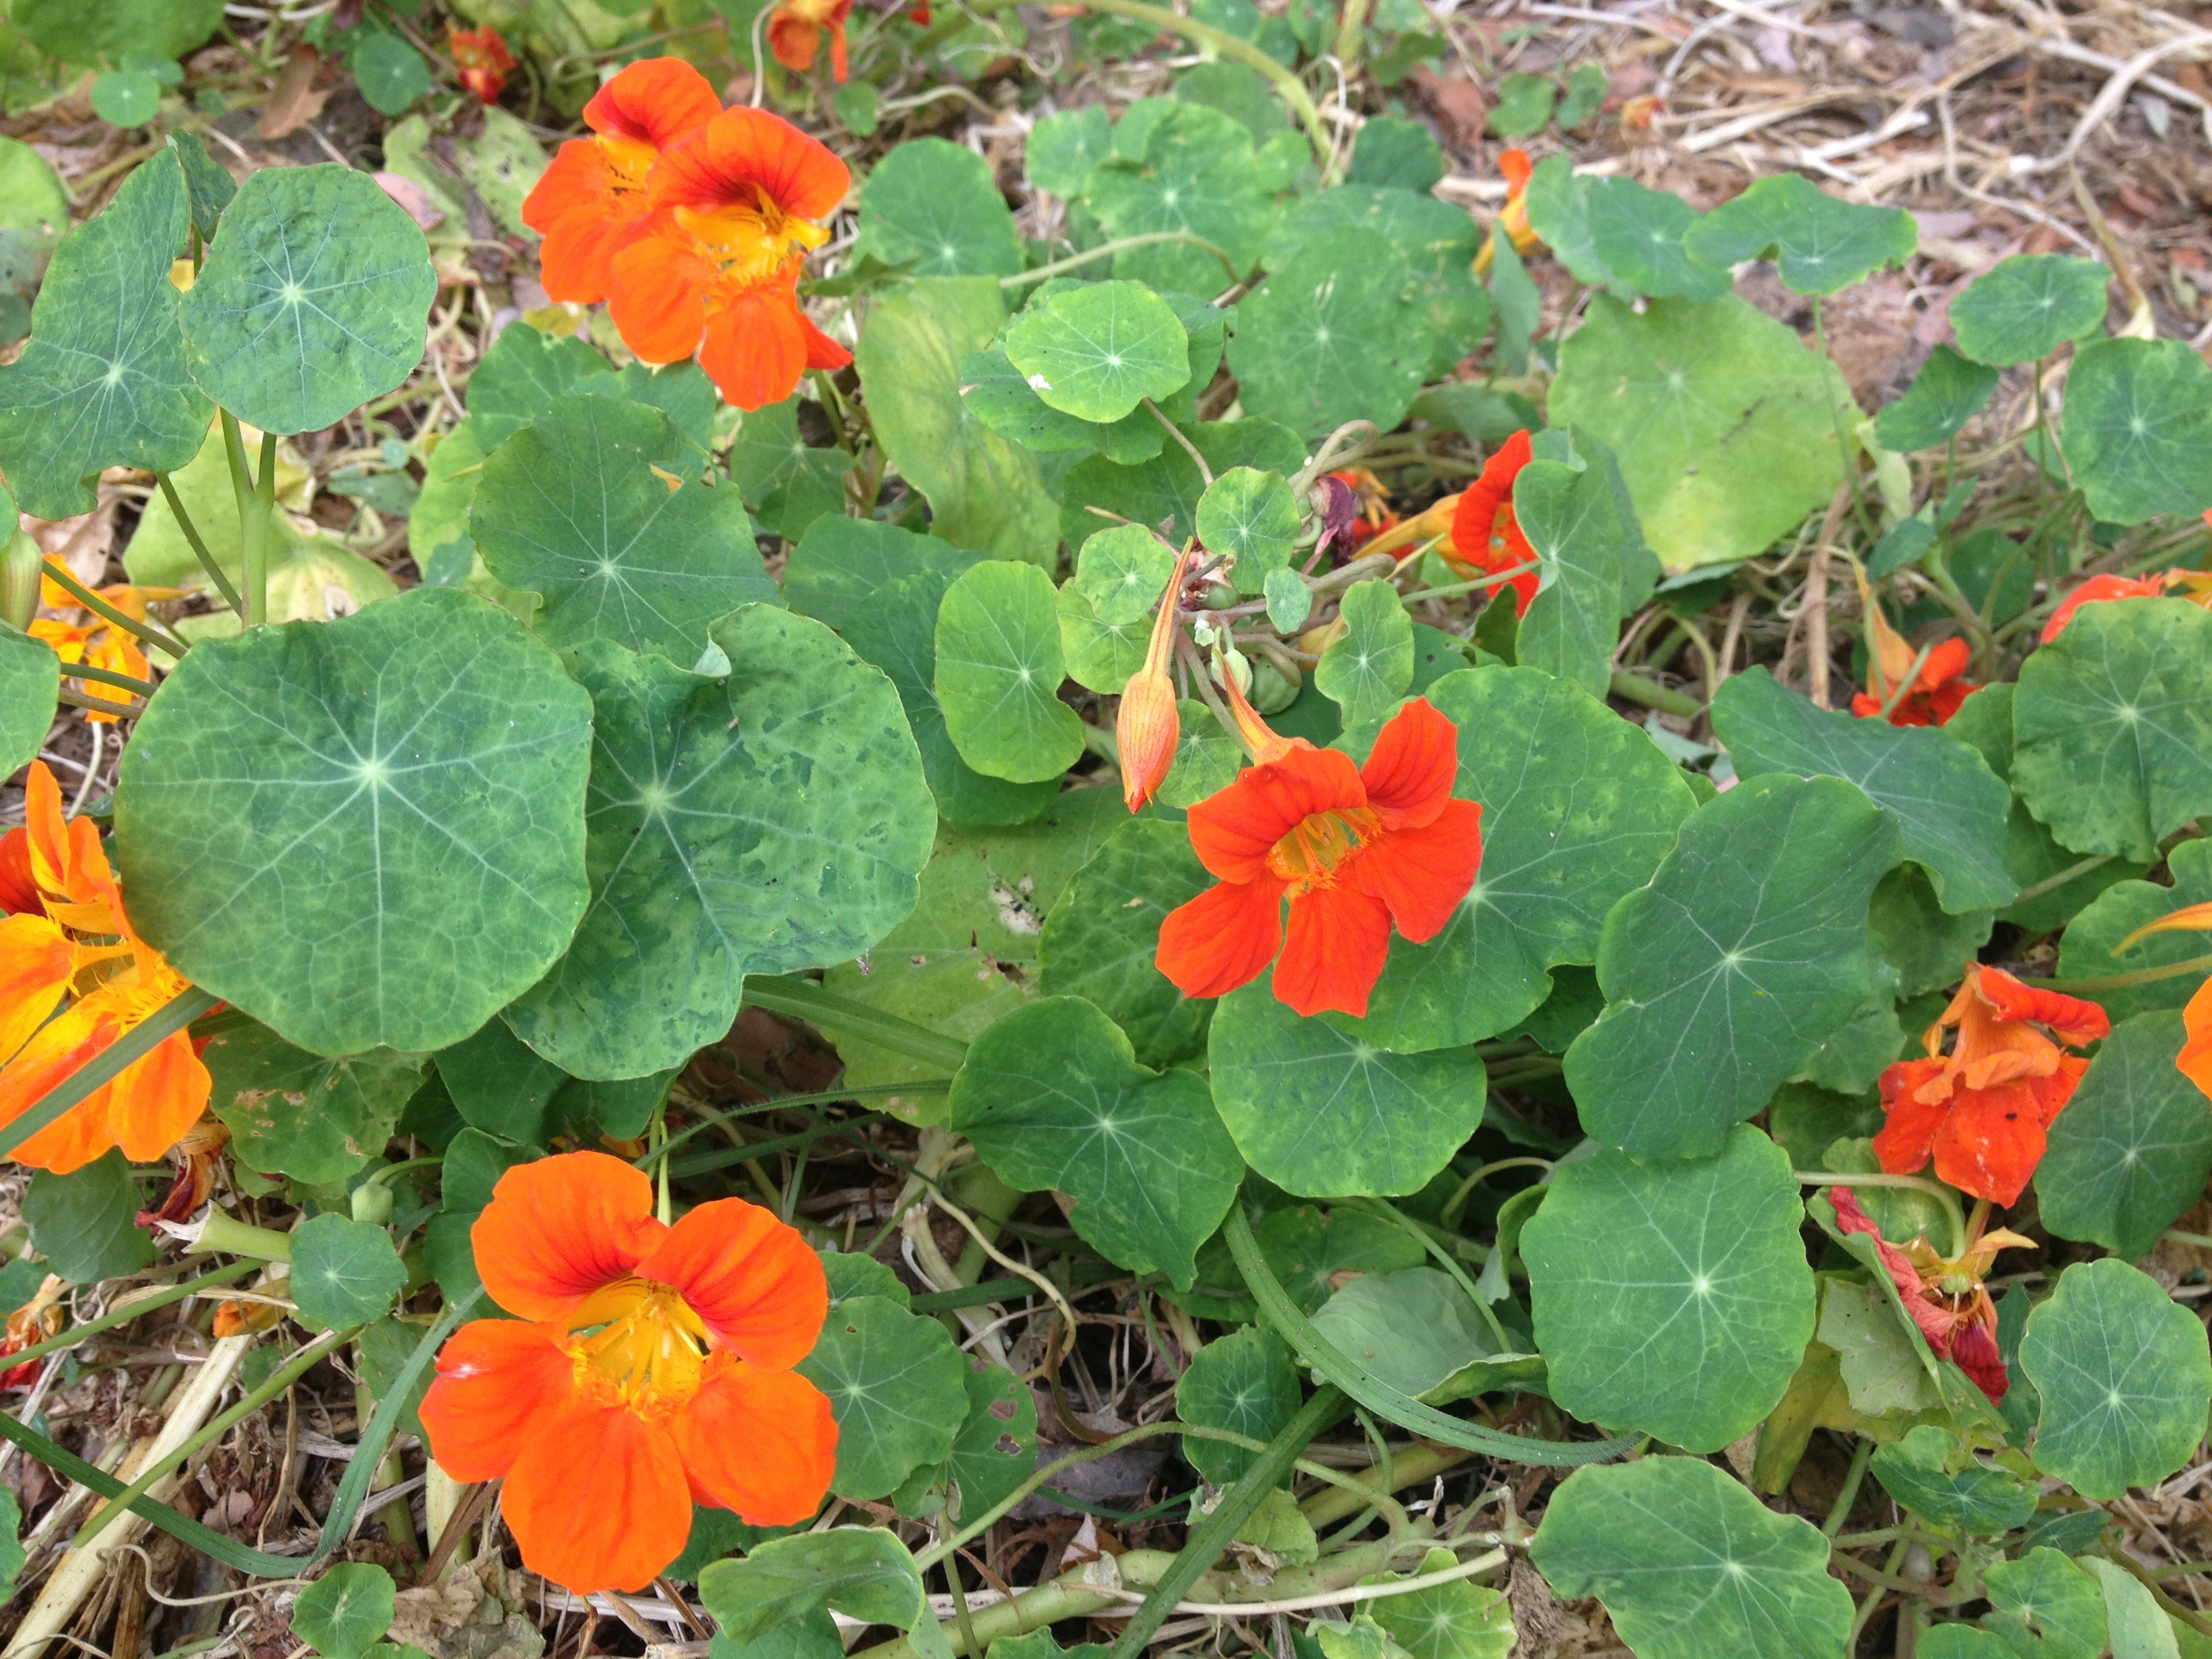
nature, plant, flower, flora, wildflower, flowers, orange flowers, flowering plant, annual plant, land plant, violet family